Miles Franklin

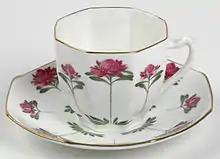
Miles Franklin's waratah cup and saucer 1904. This cup is part of the collection of the State Library of NSW

In 1906, Franklin moved to the US and undertook secretarial work for Alice Henry, another Australian, at the National Women's Trade Union League in Chicago, and co-edited the league's magazine, "Life and Labor". Her years in the US are reflected in "On Dearborn Street" (not published until 1981), a love story that uses American slang in a manner not dissimilar to the early work of Dashiell Hammett. Also while in America she wrote "Some Everyday Folk and Dawn" (1909), the story of a small-town Australian family, which uses purple prose for deliberate comic effect. She suffered regular bouts of ill health and entered a sanatorium for a period in 1912